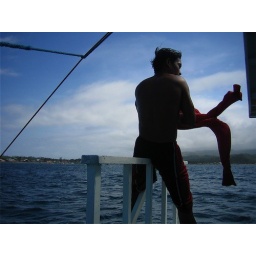
this guy had just jumped out of the boat to retrieve floating bottles of &amp;quot;C2&amp;quot; in the ocean.